Gramophone Classical Music Awards

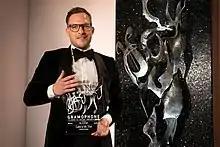
Pentatone's Simon Eder collects the Gramophone's Label of the Year Award 2019

The Gramophone Classical Music Awards, launched in 1977, are one of the most significant honours bestowed on recordings in the classical record industry. The British awards are often viewed as equivalent to or surpassing the American Grammy Awards, and referred to as the "Oscars" for classical music. They are widely regarded as the most influential and prestigious classical music awards in the world. According to Matthew Owen, national sales manager for Harmonia Mundi USA, "ultimately it is "the" classical award, especially worldwide."